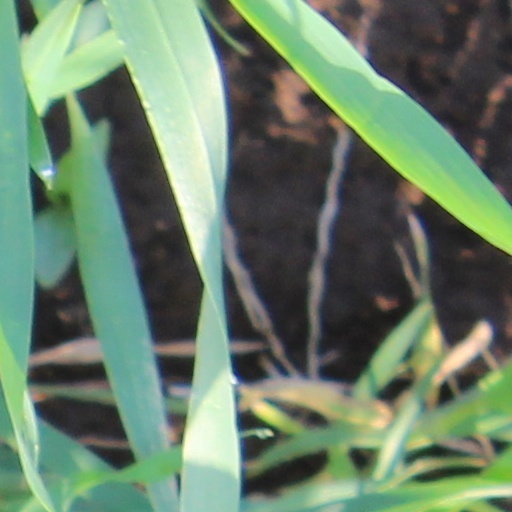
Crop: wheat